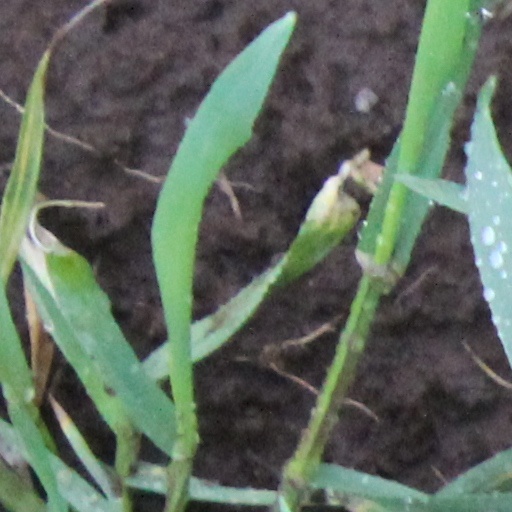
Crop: wheat